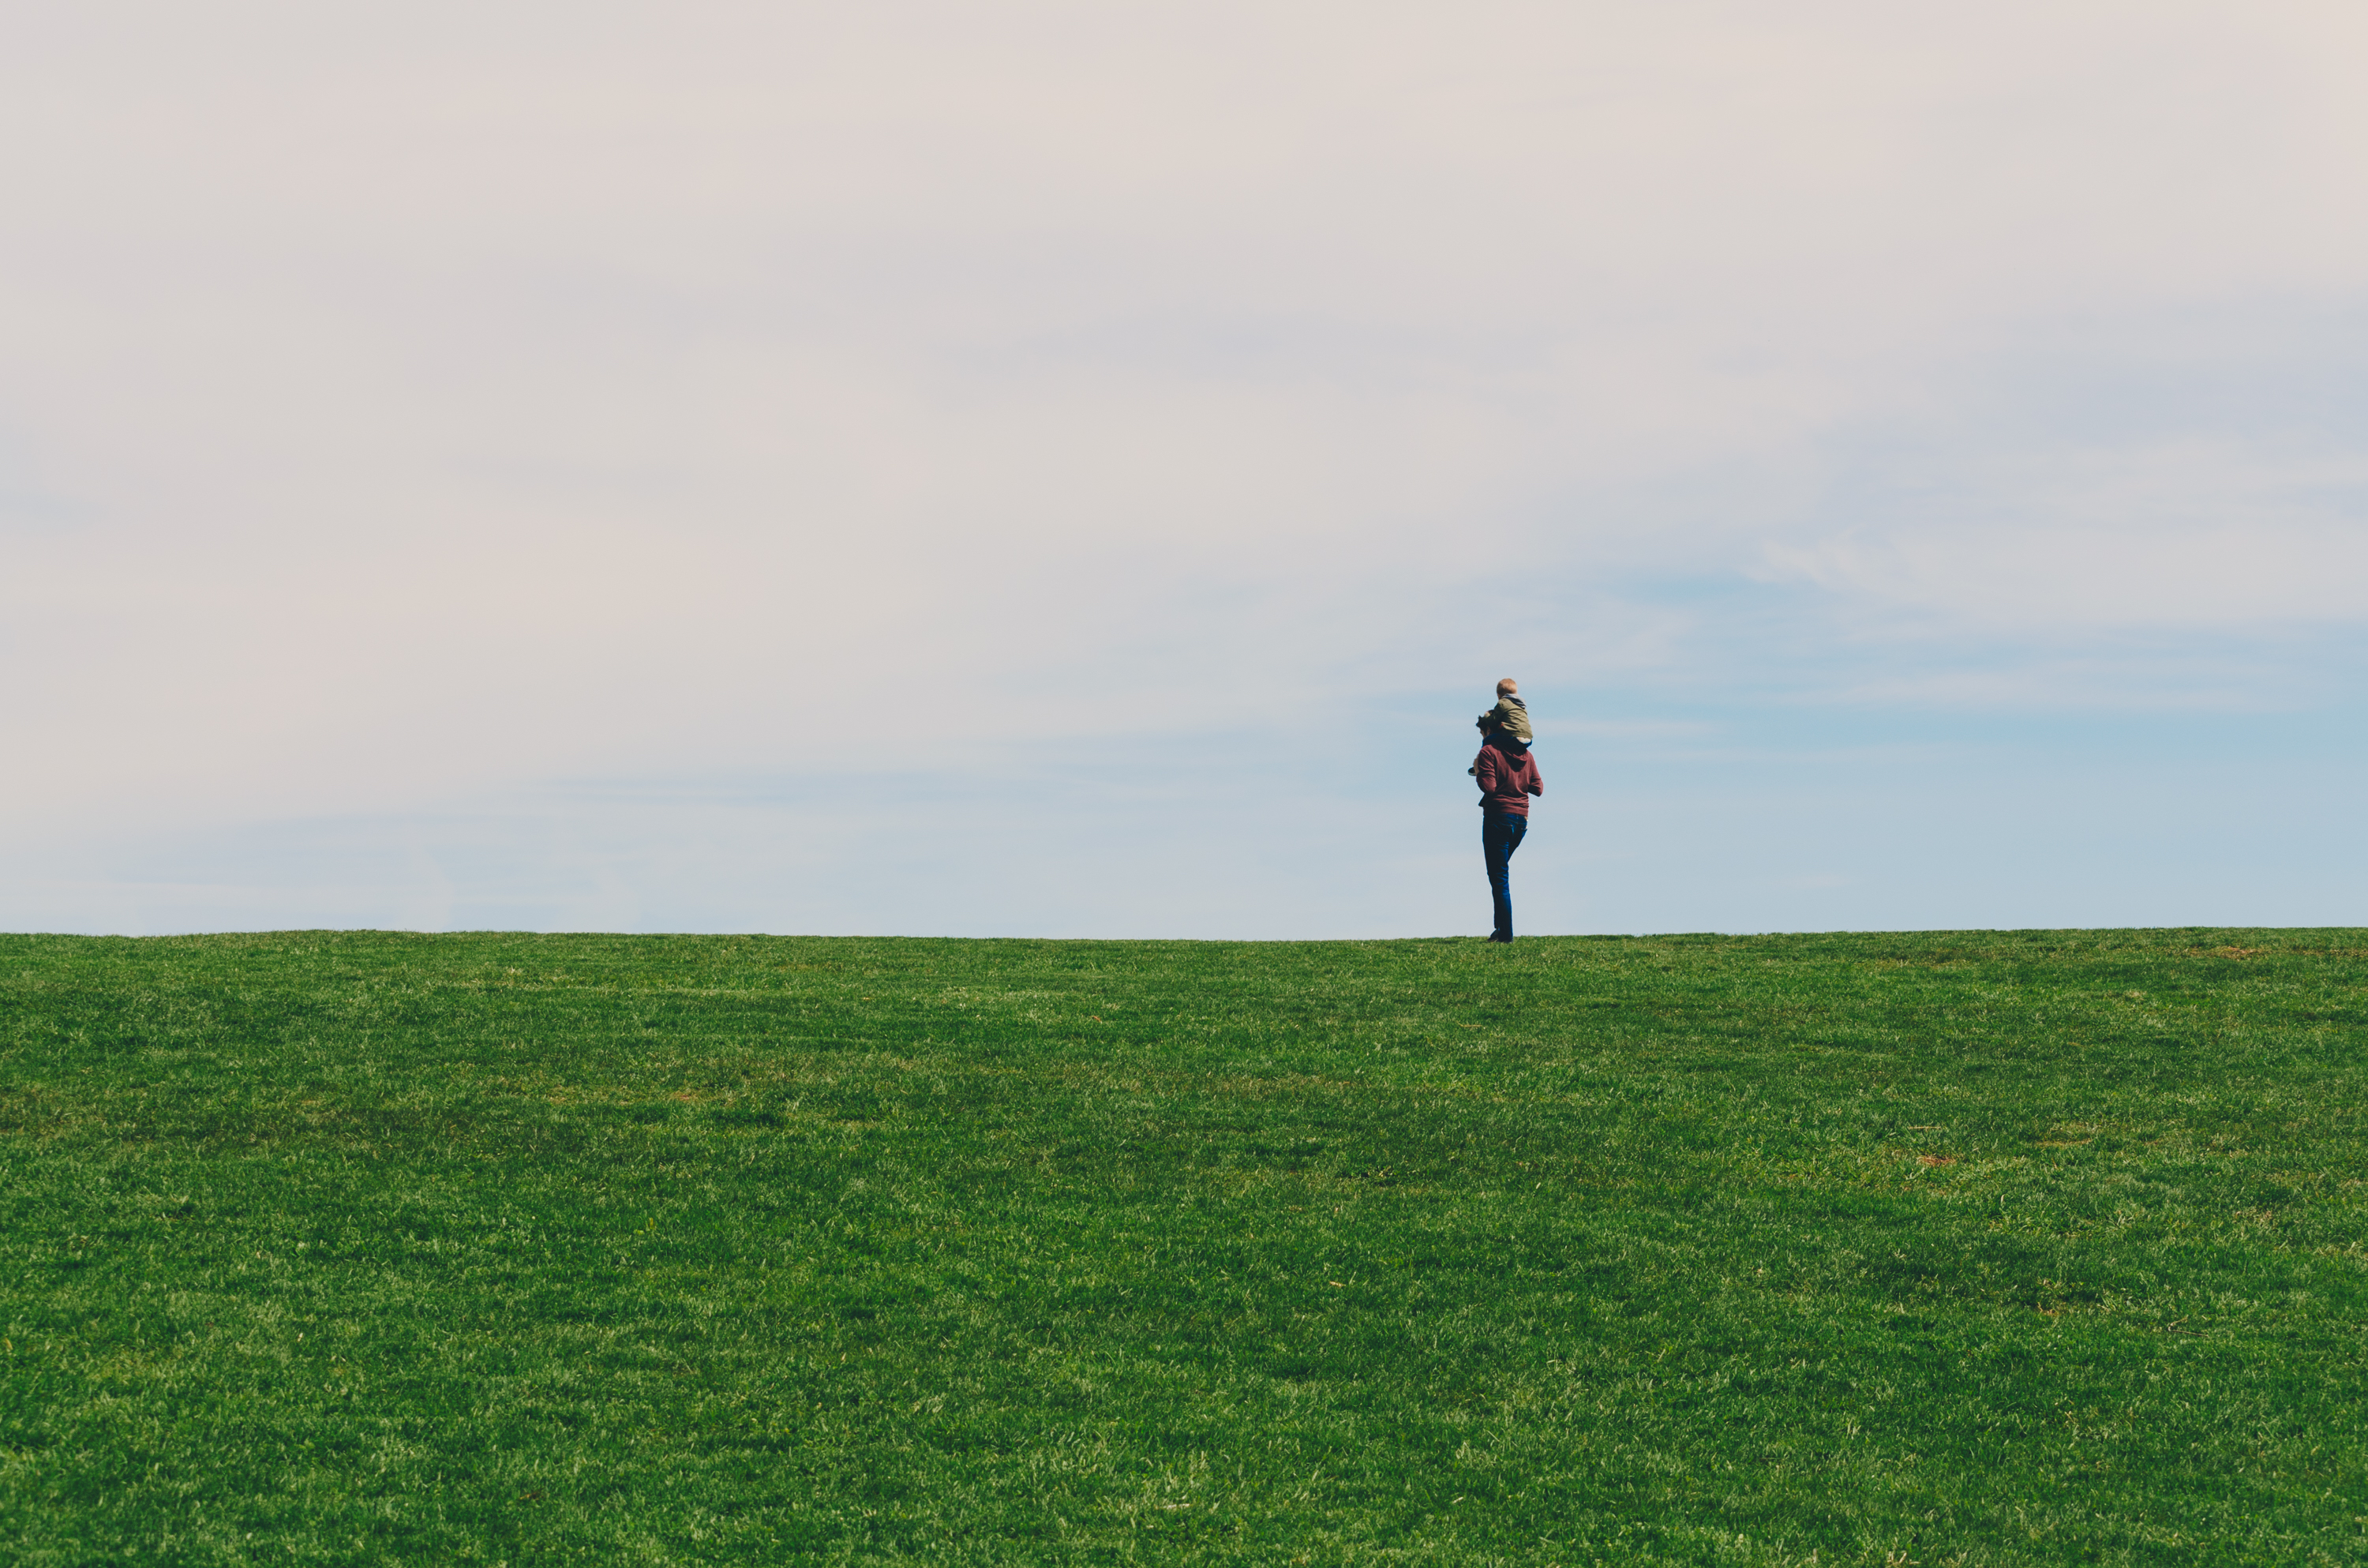
sea, coast, nature, grass, horizon, mountain, cloud, sky, field, meadow, prairie, morning, hill, wind, cliff, green, terrain, plain, carry, grassland, carrying, habitat, rural area, natural environment, atmospheric phenomenon, grass family, atmosphere of earth